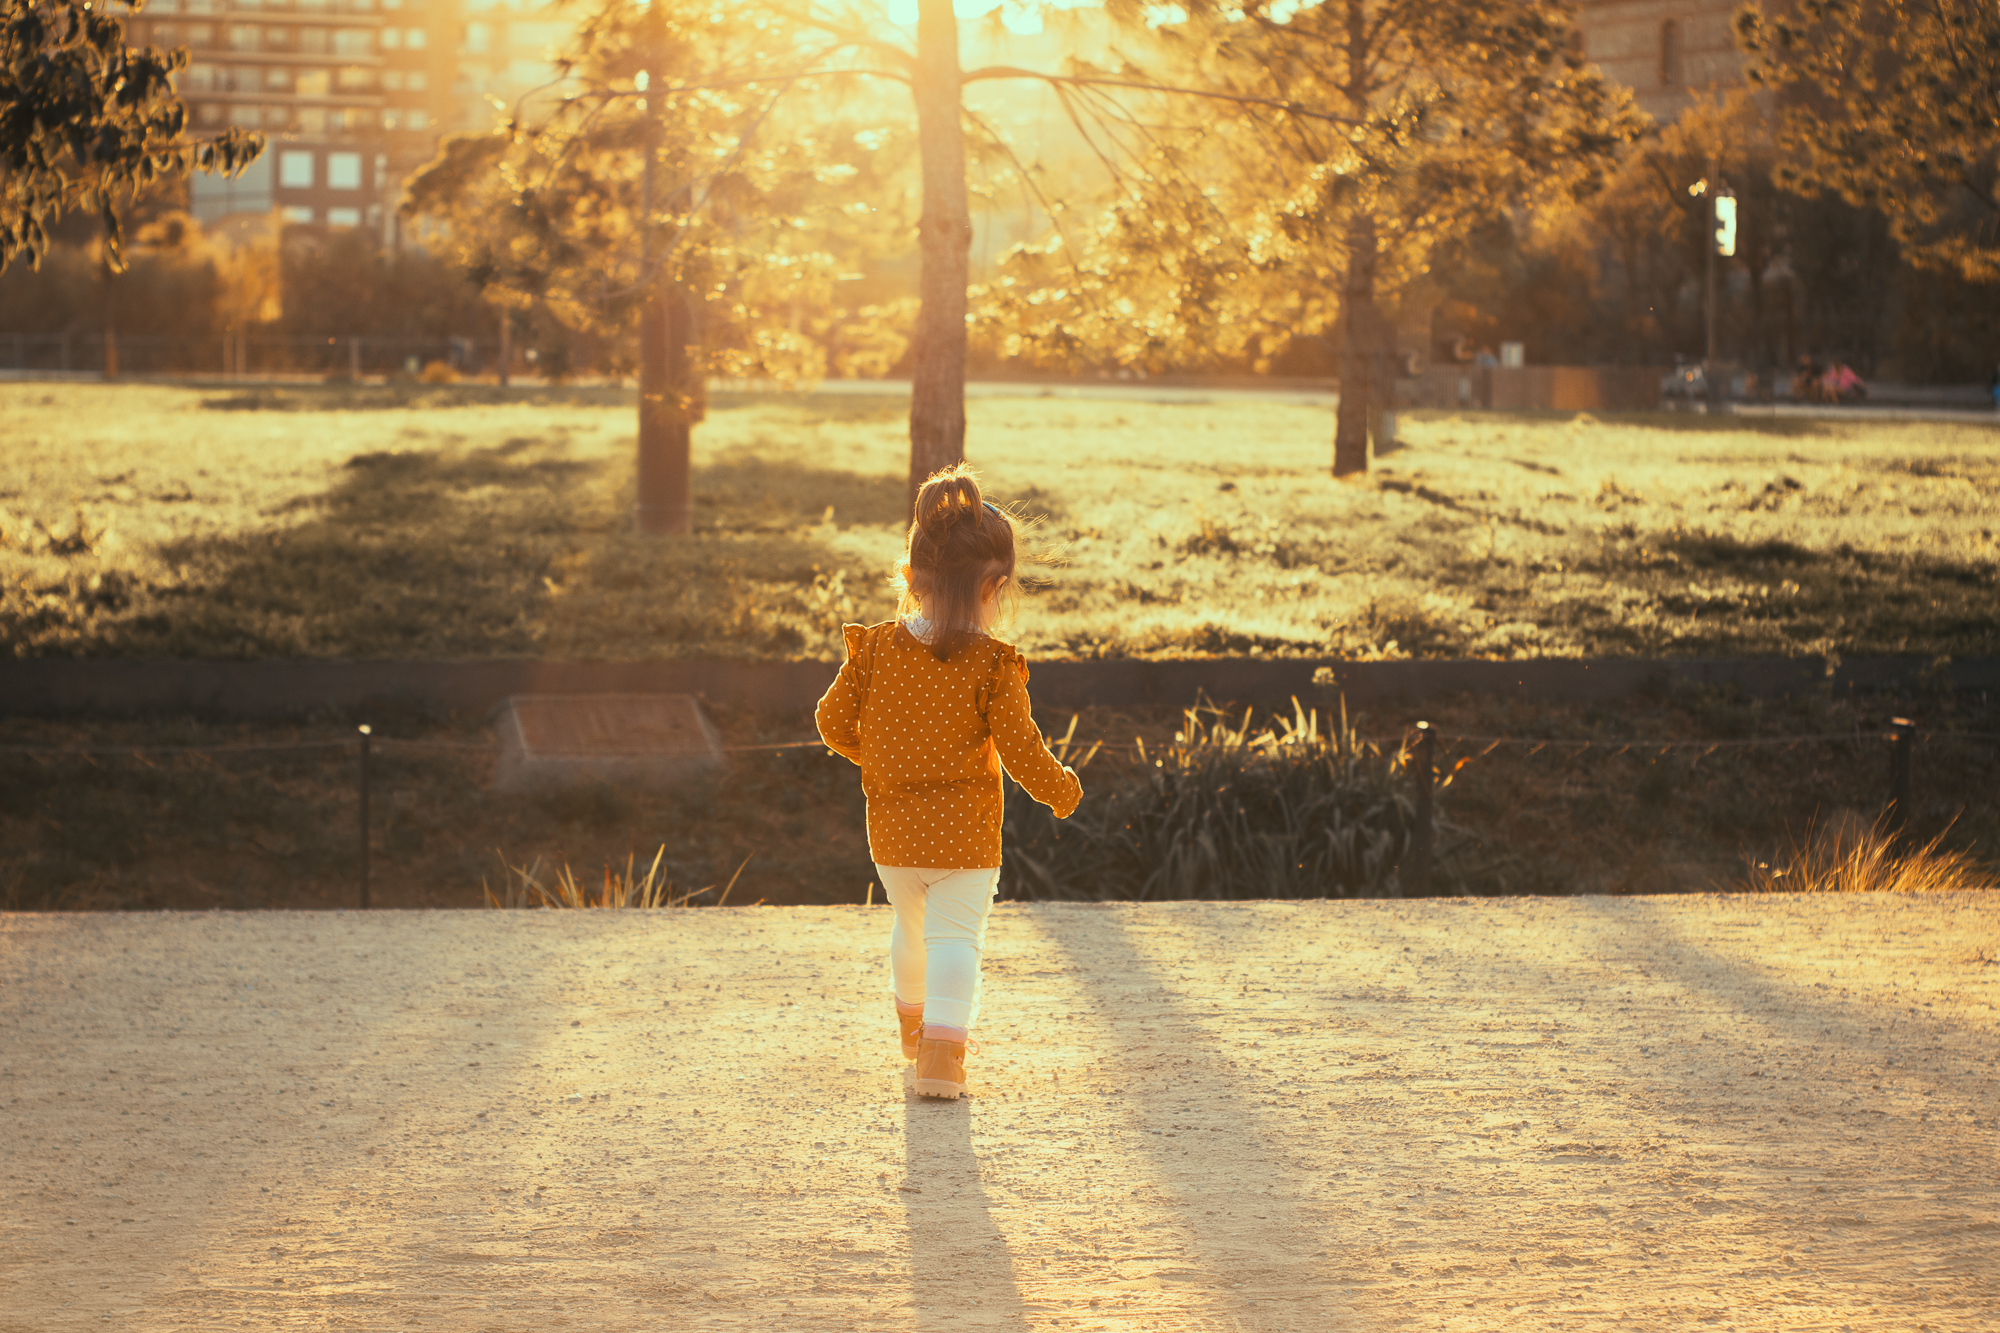
golden, People in nature, sky, sunlight, tree, light, morning, water, fun, standing, leaf, child, sunset, backlighting, photography, happy, vacation, cloud, landscape, winter, plant, evening, play, Tints and shades, sunrise